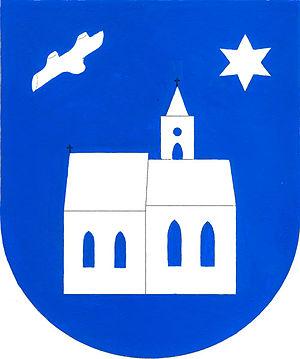
Nezamyslice est une commune du district de Klatovy, dans la région de Plzeň, en République tchèque. Sa population s'élevait à 212 habitants en 2017.